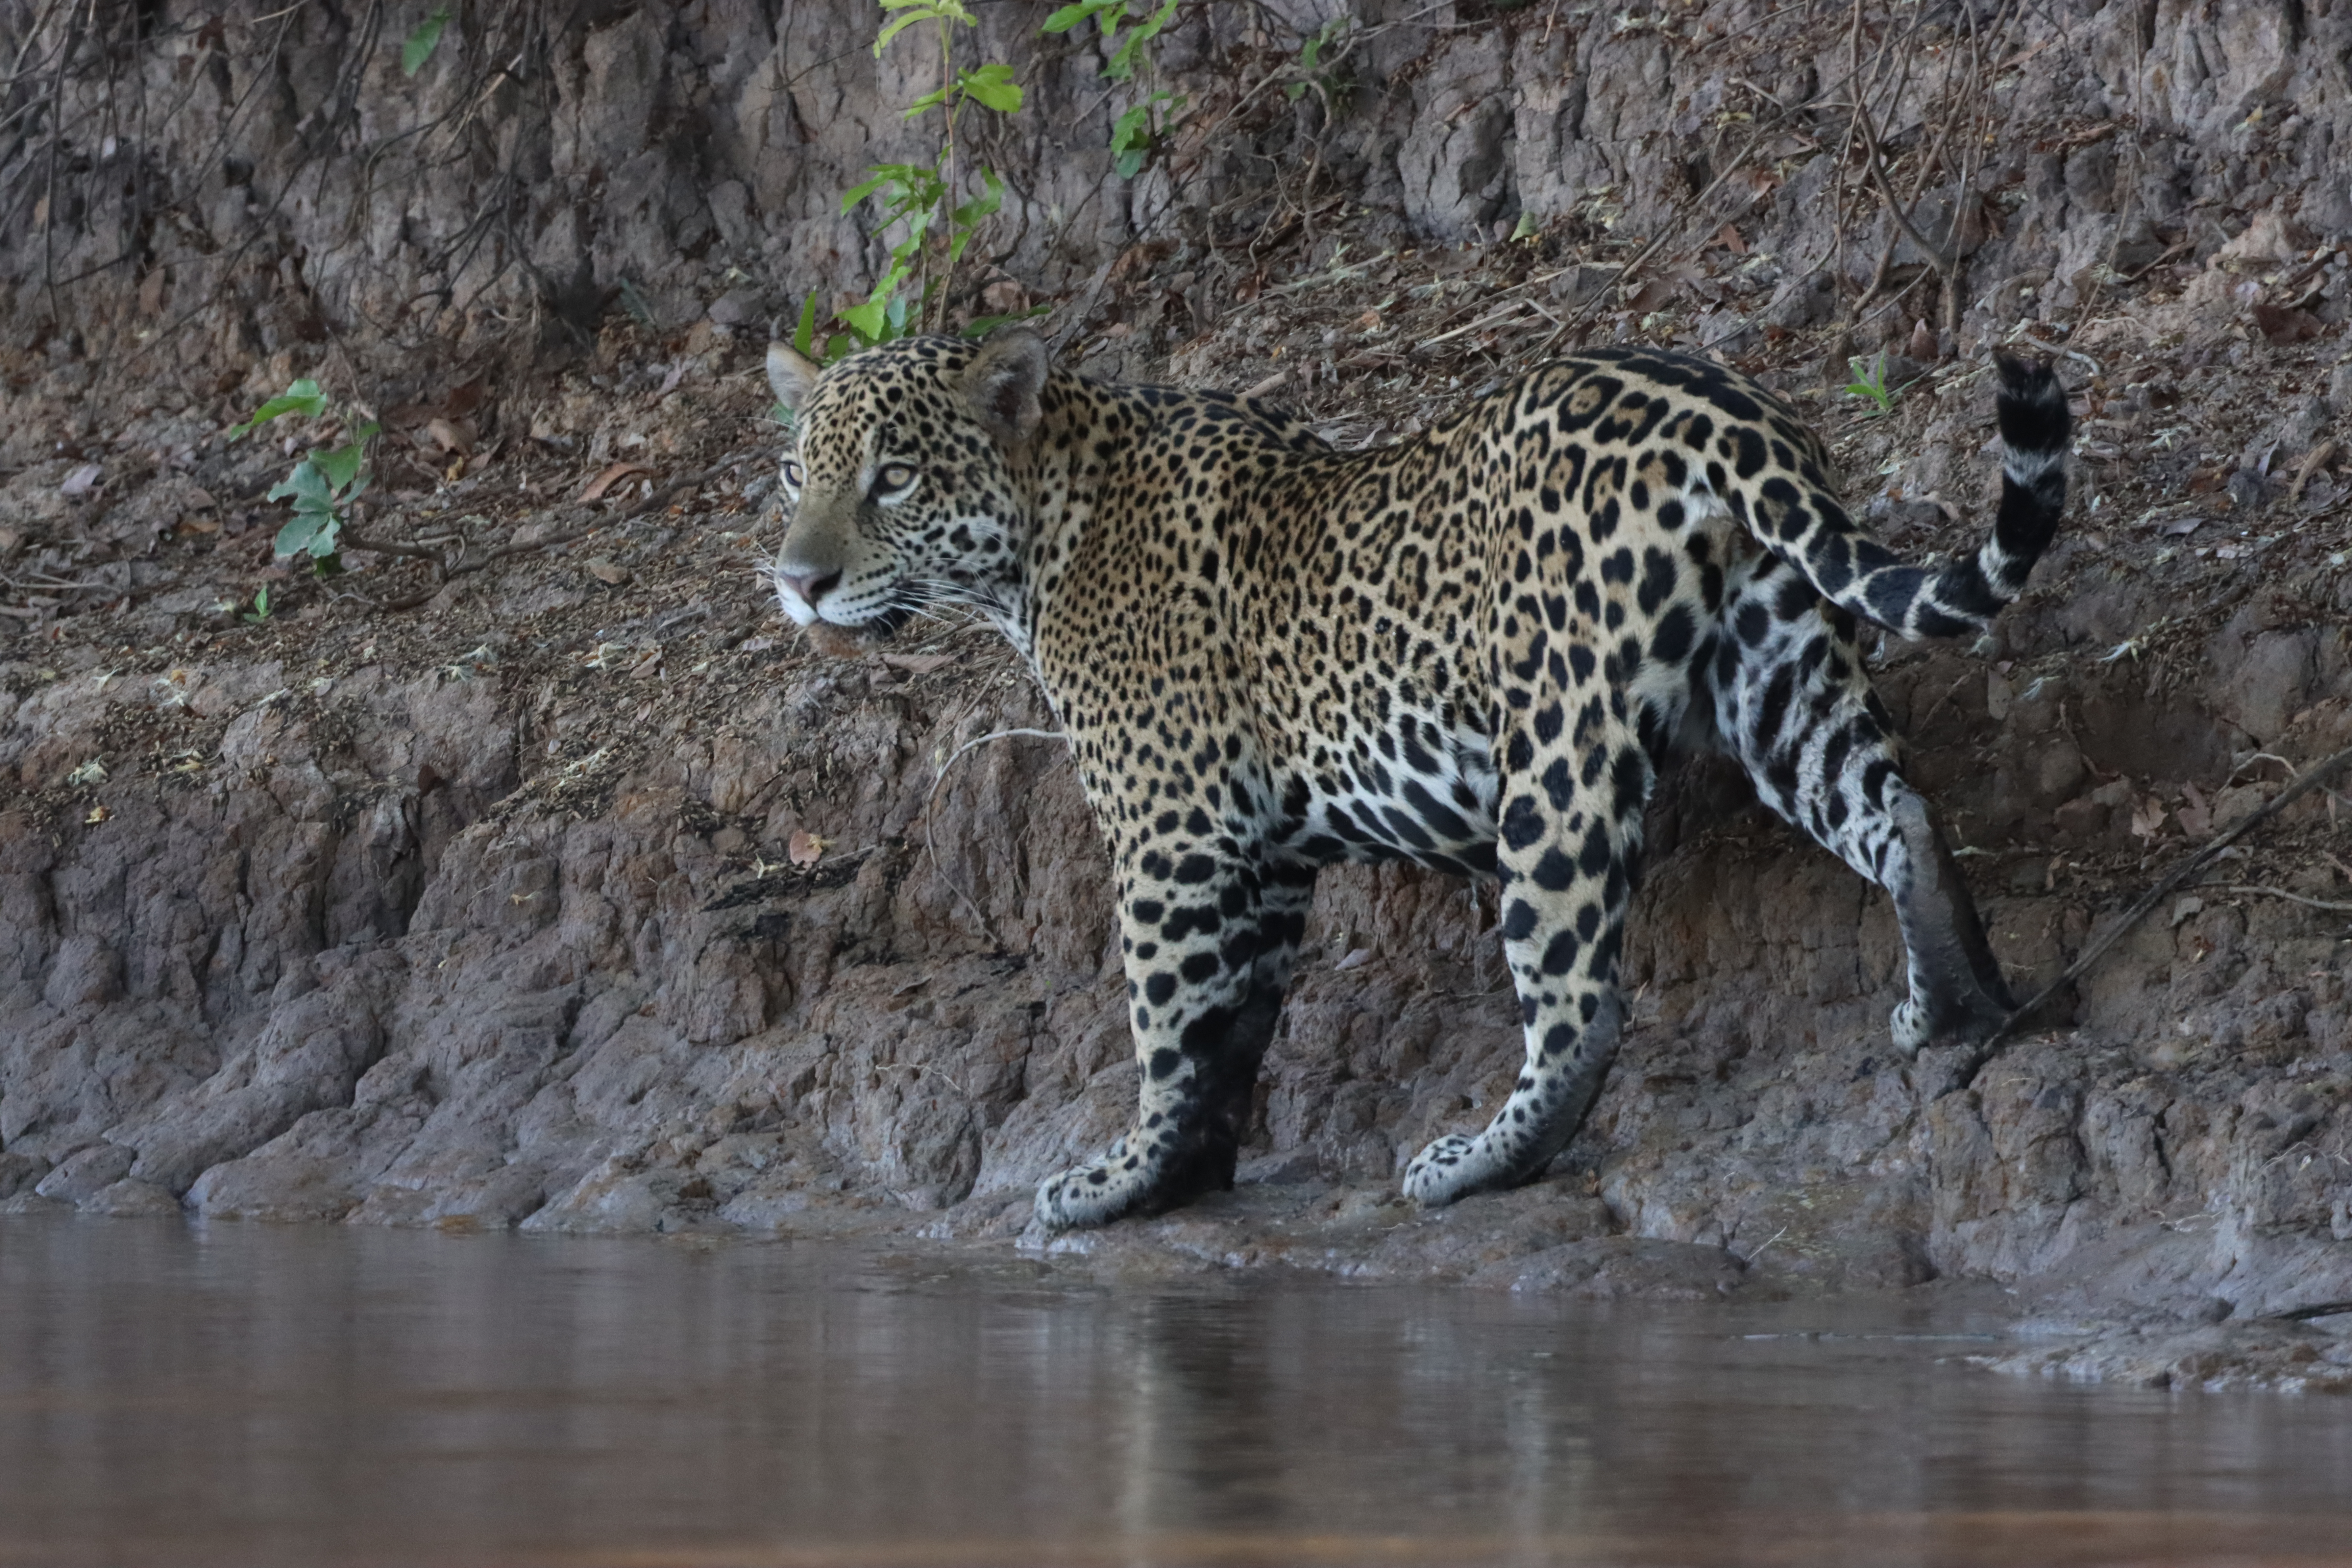
Jaguar: Apeiara